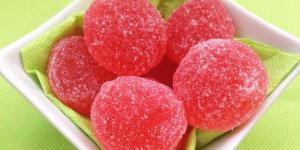
gominolas de fresas naturales